Máscaras

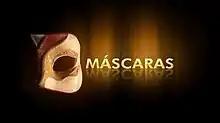

Máscaras is a Brazilian telenovela produced and broadcast by RecordTV. Created by Lauro César Muniz. It premiered on April 4, 2012 and ended on October 2, 2012.